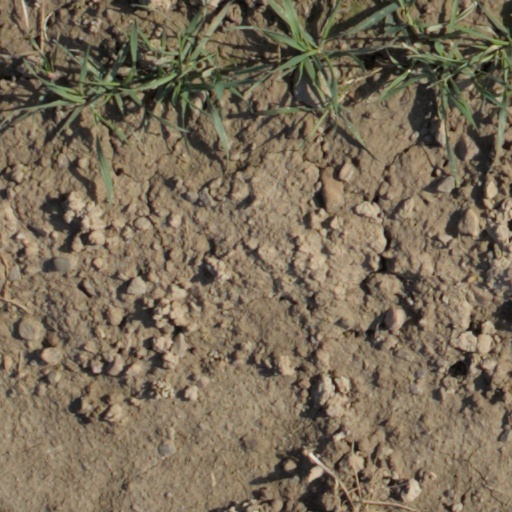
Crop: wheat